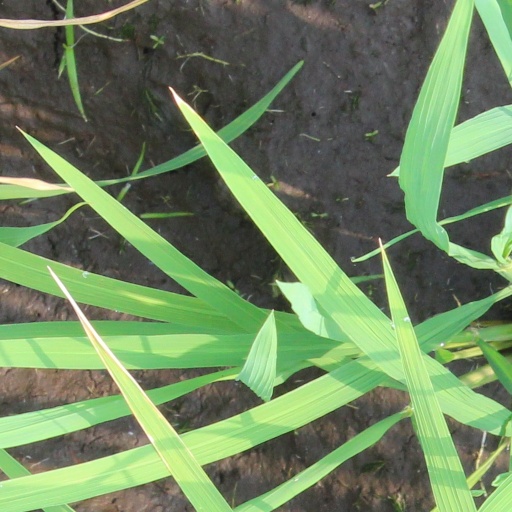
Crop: rice